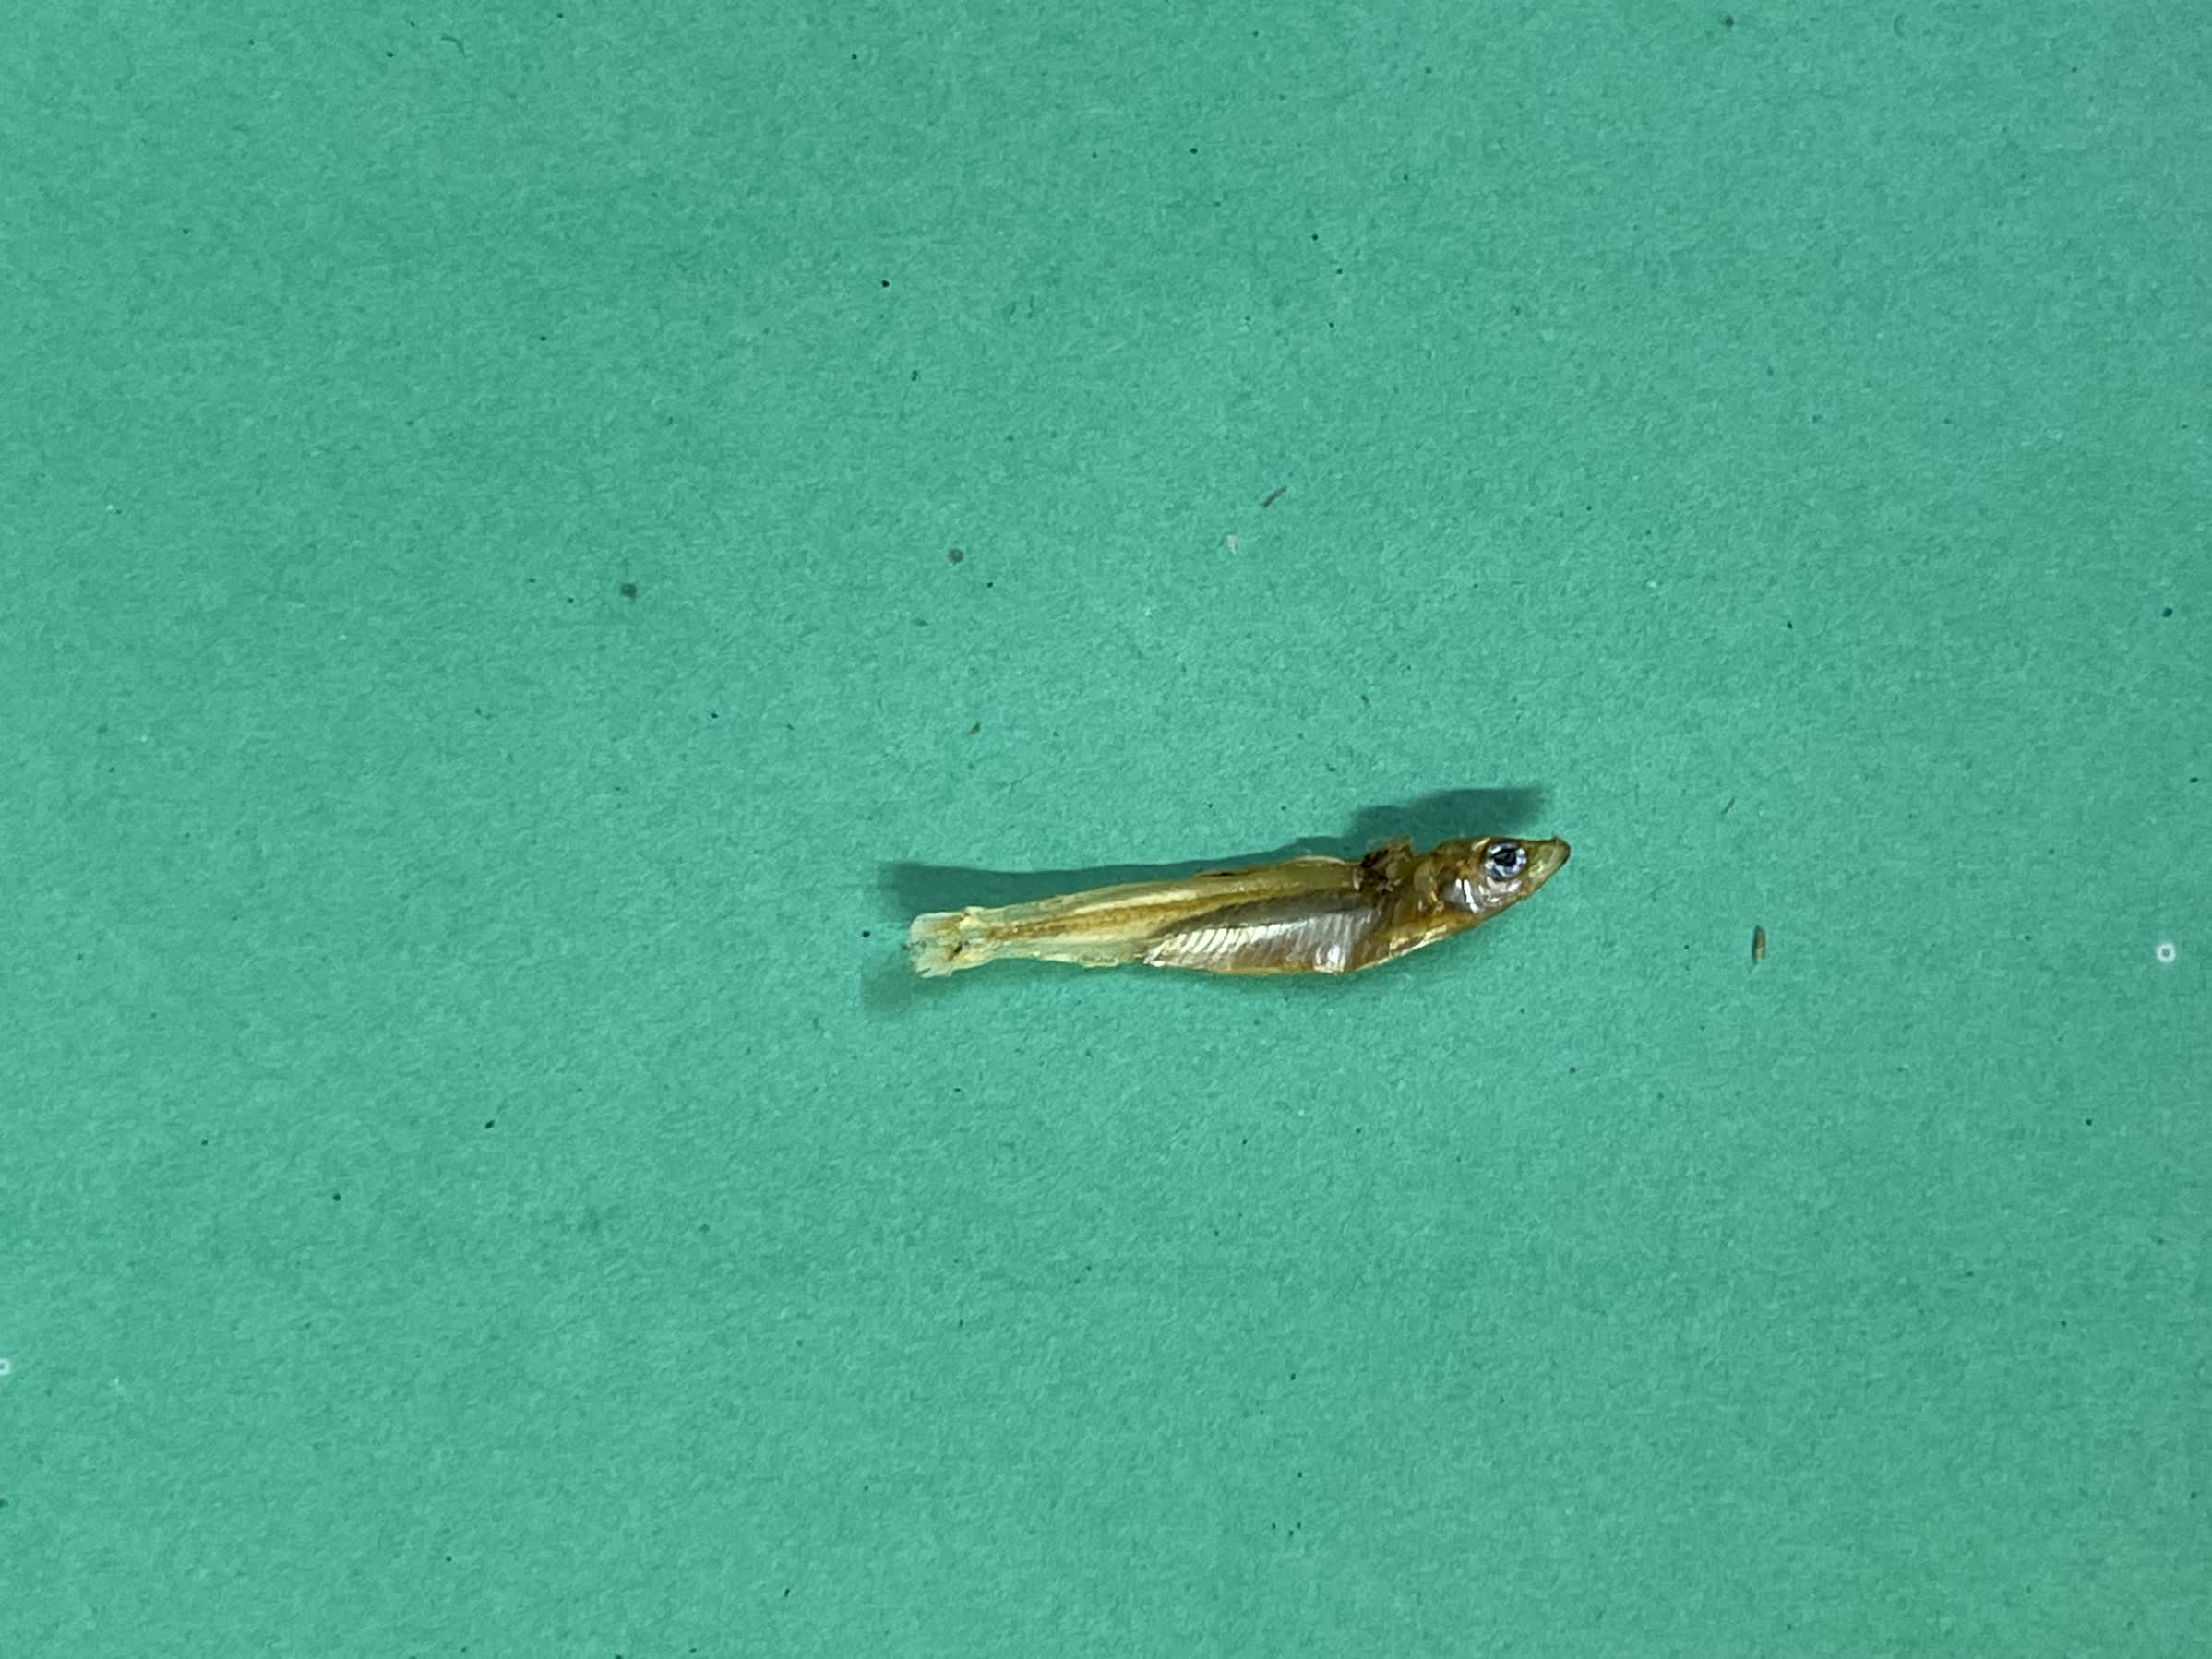
Species: kachki